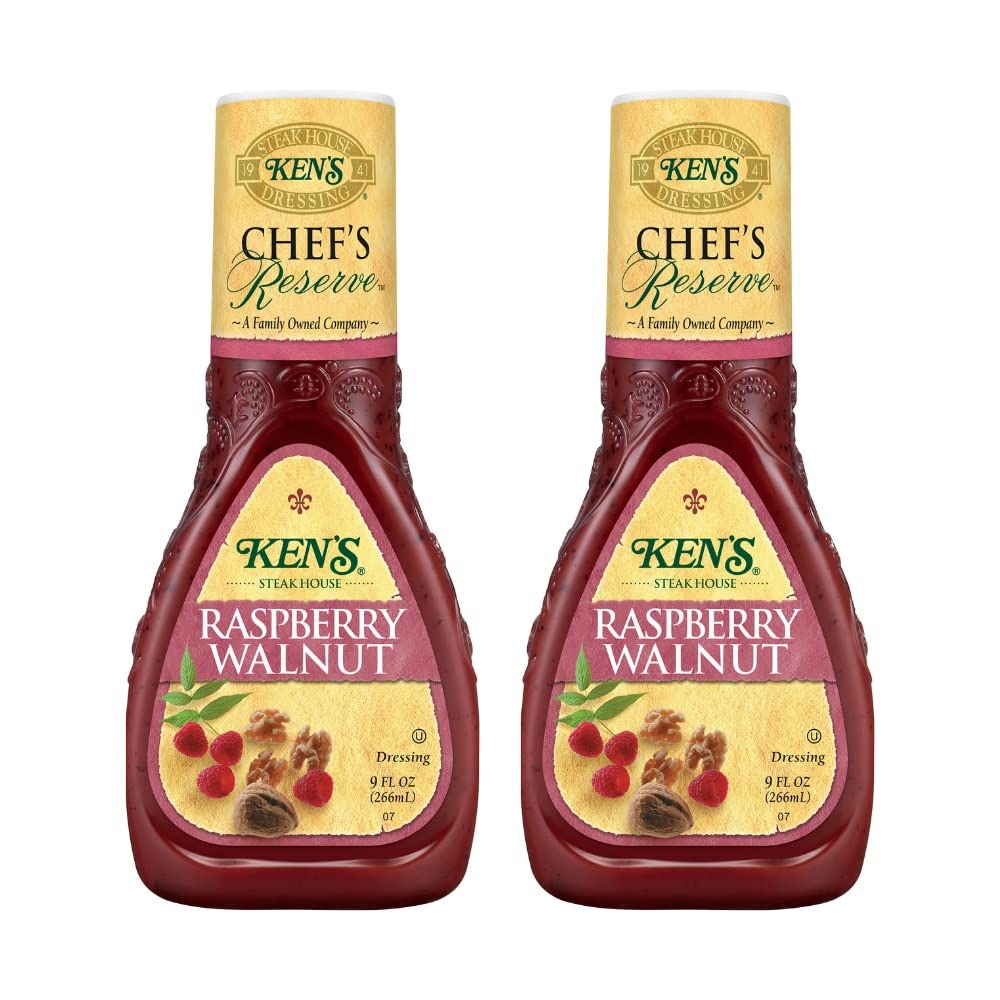
Item Name: Ken's Steak House Chef's Reserve Raspberry Walnut, 9 Ounce (Pack of 2)
Bullet Point 1: This fruity, full-flavored vinaigrette makes salads deliciously different
Bullet Point 2: A sweet-but-zesty topping for grilled vegetables and peaches
Bullet Point 3: Adds unique flavor to all kinds of recipes
Bullet Point 4: Gluten-free
Bullet Point 5: Made by Ken's A Family-Owned Company
Product Description: A deliciously different kind of vinaigrette that fuses extra virgin olive oil with the bright flavor of real raspberries. Gives salads an irresistibly fruity flavor – and its bold zest makes it the perfect topping for grilled asparagus or peaches. Bake it with Brie for a gourmet appetizer, or use it as a gluten-free base for spicy raspberry wings on game day. Shake well before use and refrigerate after opening.
Value: 18.0
Unit: Fl Oz

Price: 13.24